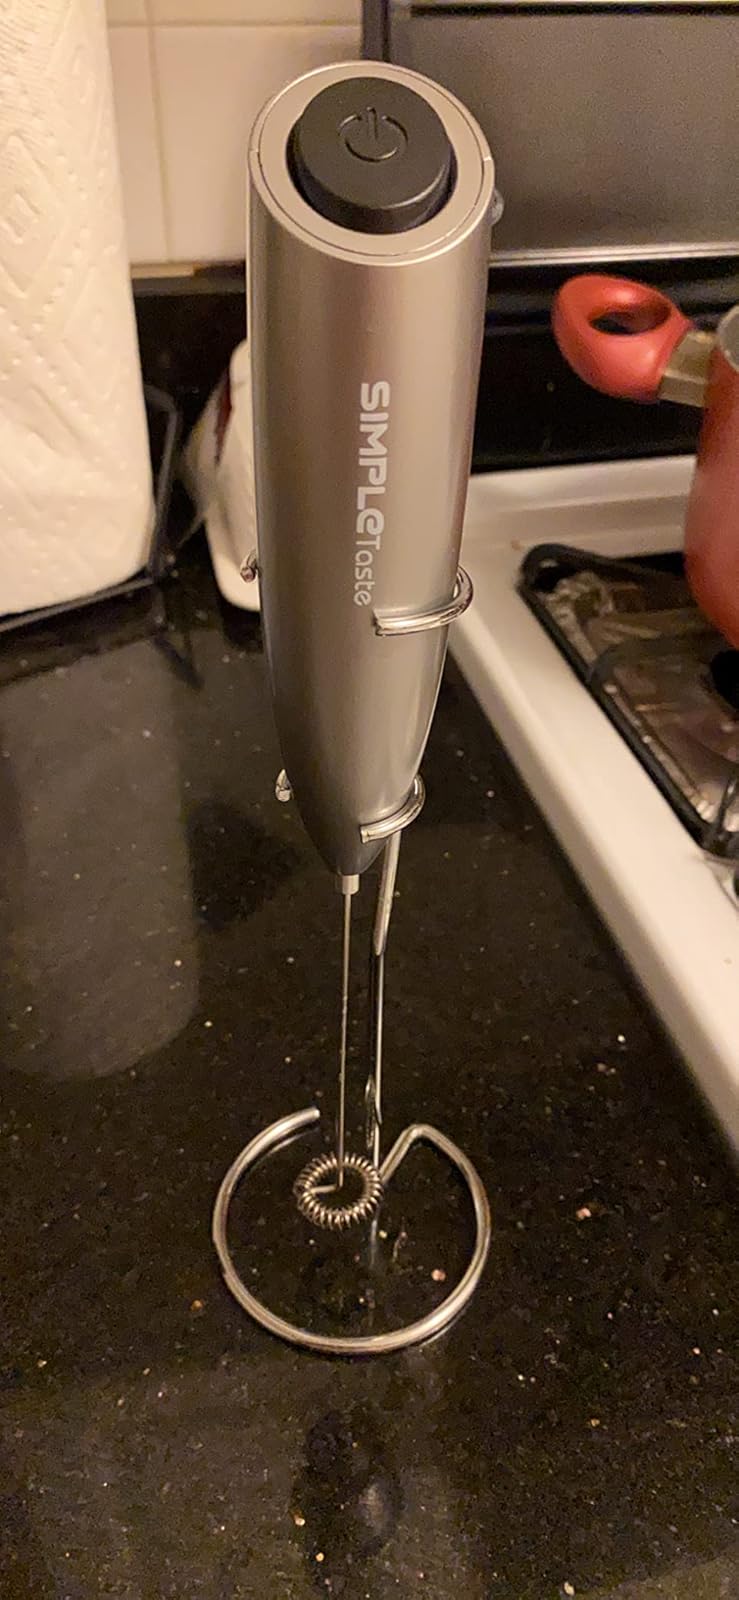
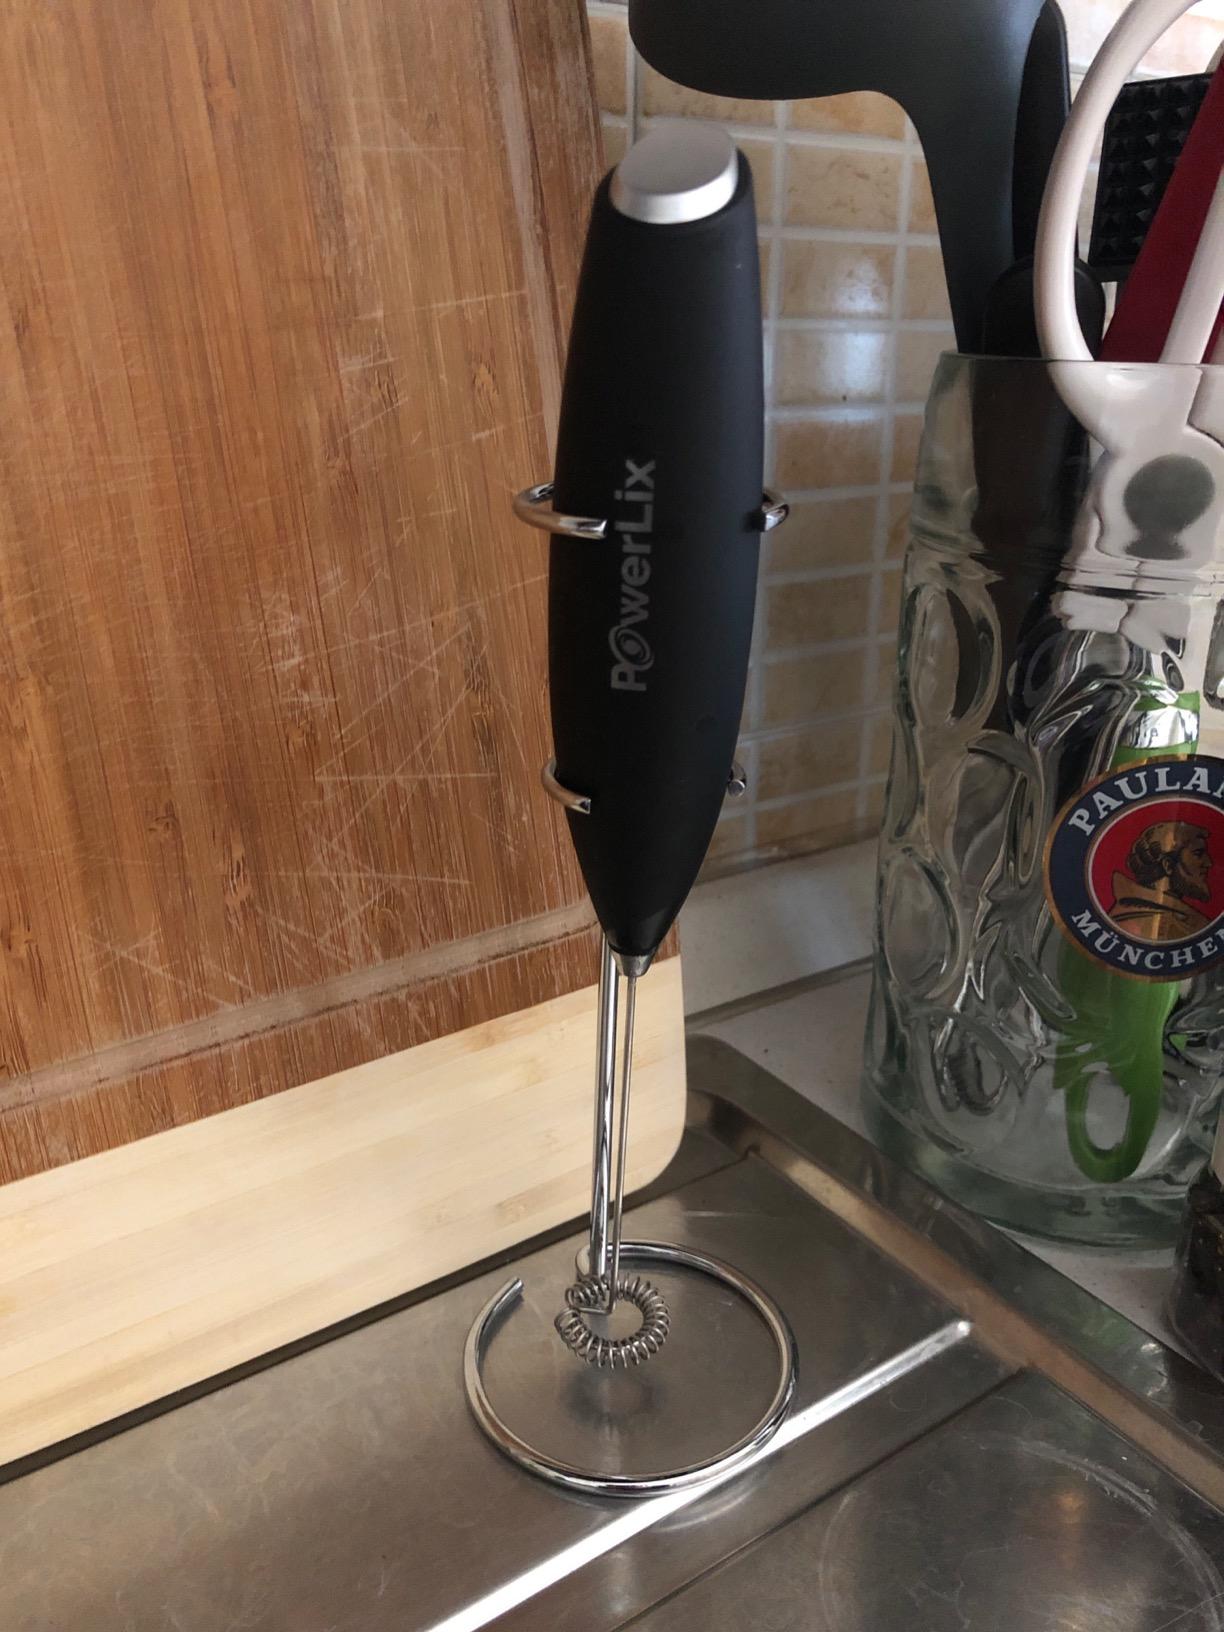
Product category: items_mixer
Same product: no